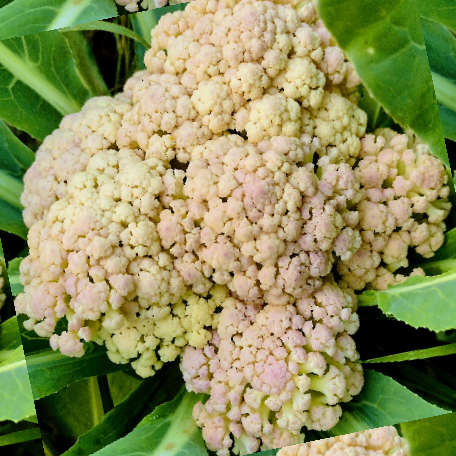
Label: Bacterial spot rot